Mount Myōjō

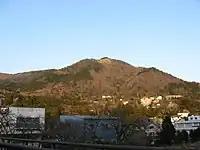
Looking east to Mount Myōjō

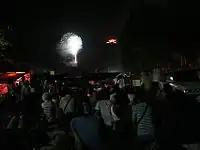
The Burning of the Character Big (大) on Mount Myōjō (2005)

Mount Myōjō or Myōjōgatake is a mountain with an altitude of 924 meters on the border of Odawara and Hakone, Kanagawa, as one of the ancient sommas on Mount Hakone's old outer rim. It is part of Fuji-Hakone-Izu National Park.